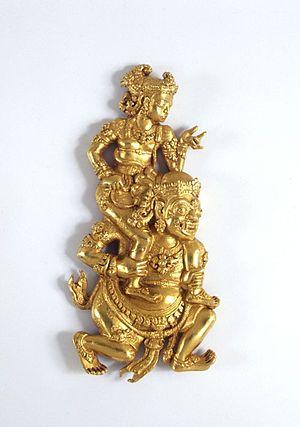
Les historiens de l'Indonésie appellent classique la période du Vᵉ au XVᵉ siècle apr. J.-C. pendant laquelle ont été construits, souvent à la même époque et les uns près des autres, à Java et Sumatra, des monuments religieux appartenant soit au bouddhisme, soit à l'hindouisme soit parfois présentant des éléments des deux cultes. Pour cette raison, ils appellent également cette période hindou-bouddhique.